Mayo Clinic Square

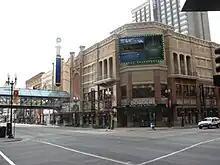
Block E at 6th Street and Hennepin Avenue, Minneapolis, Minnesota, USA.

Mayo Clinic Square on Block E in downtown Minneapolis, is a building bounded by Hennepin Avenue, North 6th Street, North 7th Street, and 1st Avenue North. It is part of the Downtown West neighborhood in Minneapolis, historically known as the Warehouse District. It is one block south of the Warehouse District/Hennepin Avenue light rail station on the METRO Blue and Green lines. "Block E" is a City planning department designation of the block; other blocks have similar designations ("Block F," for example, is the adjacent block on which First Avenue and the Pantages Theatre sit.)